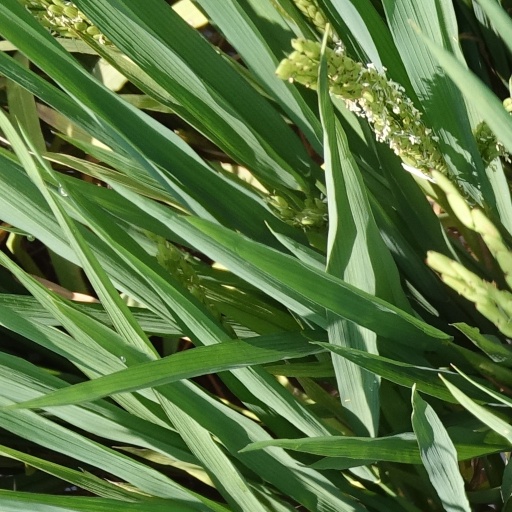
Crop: rice